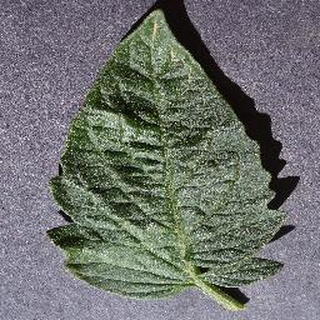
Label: healthy_tomato